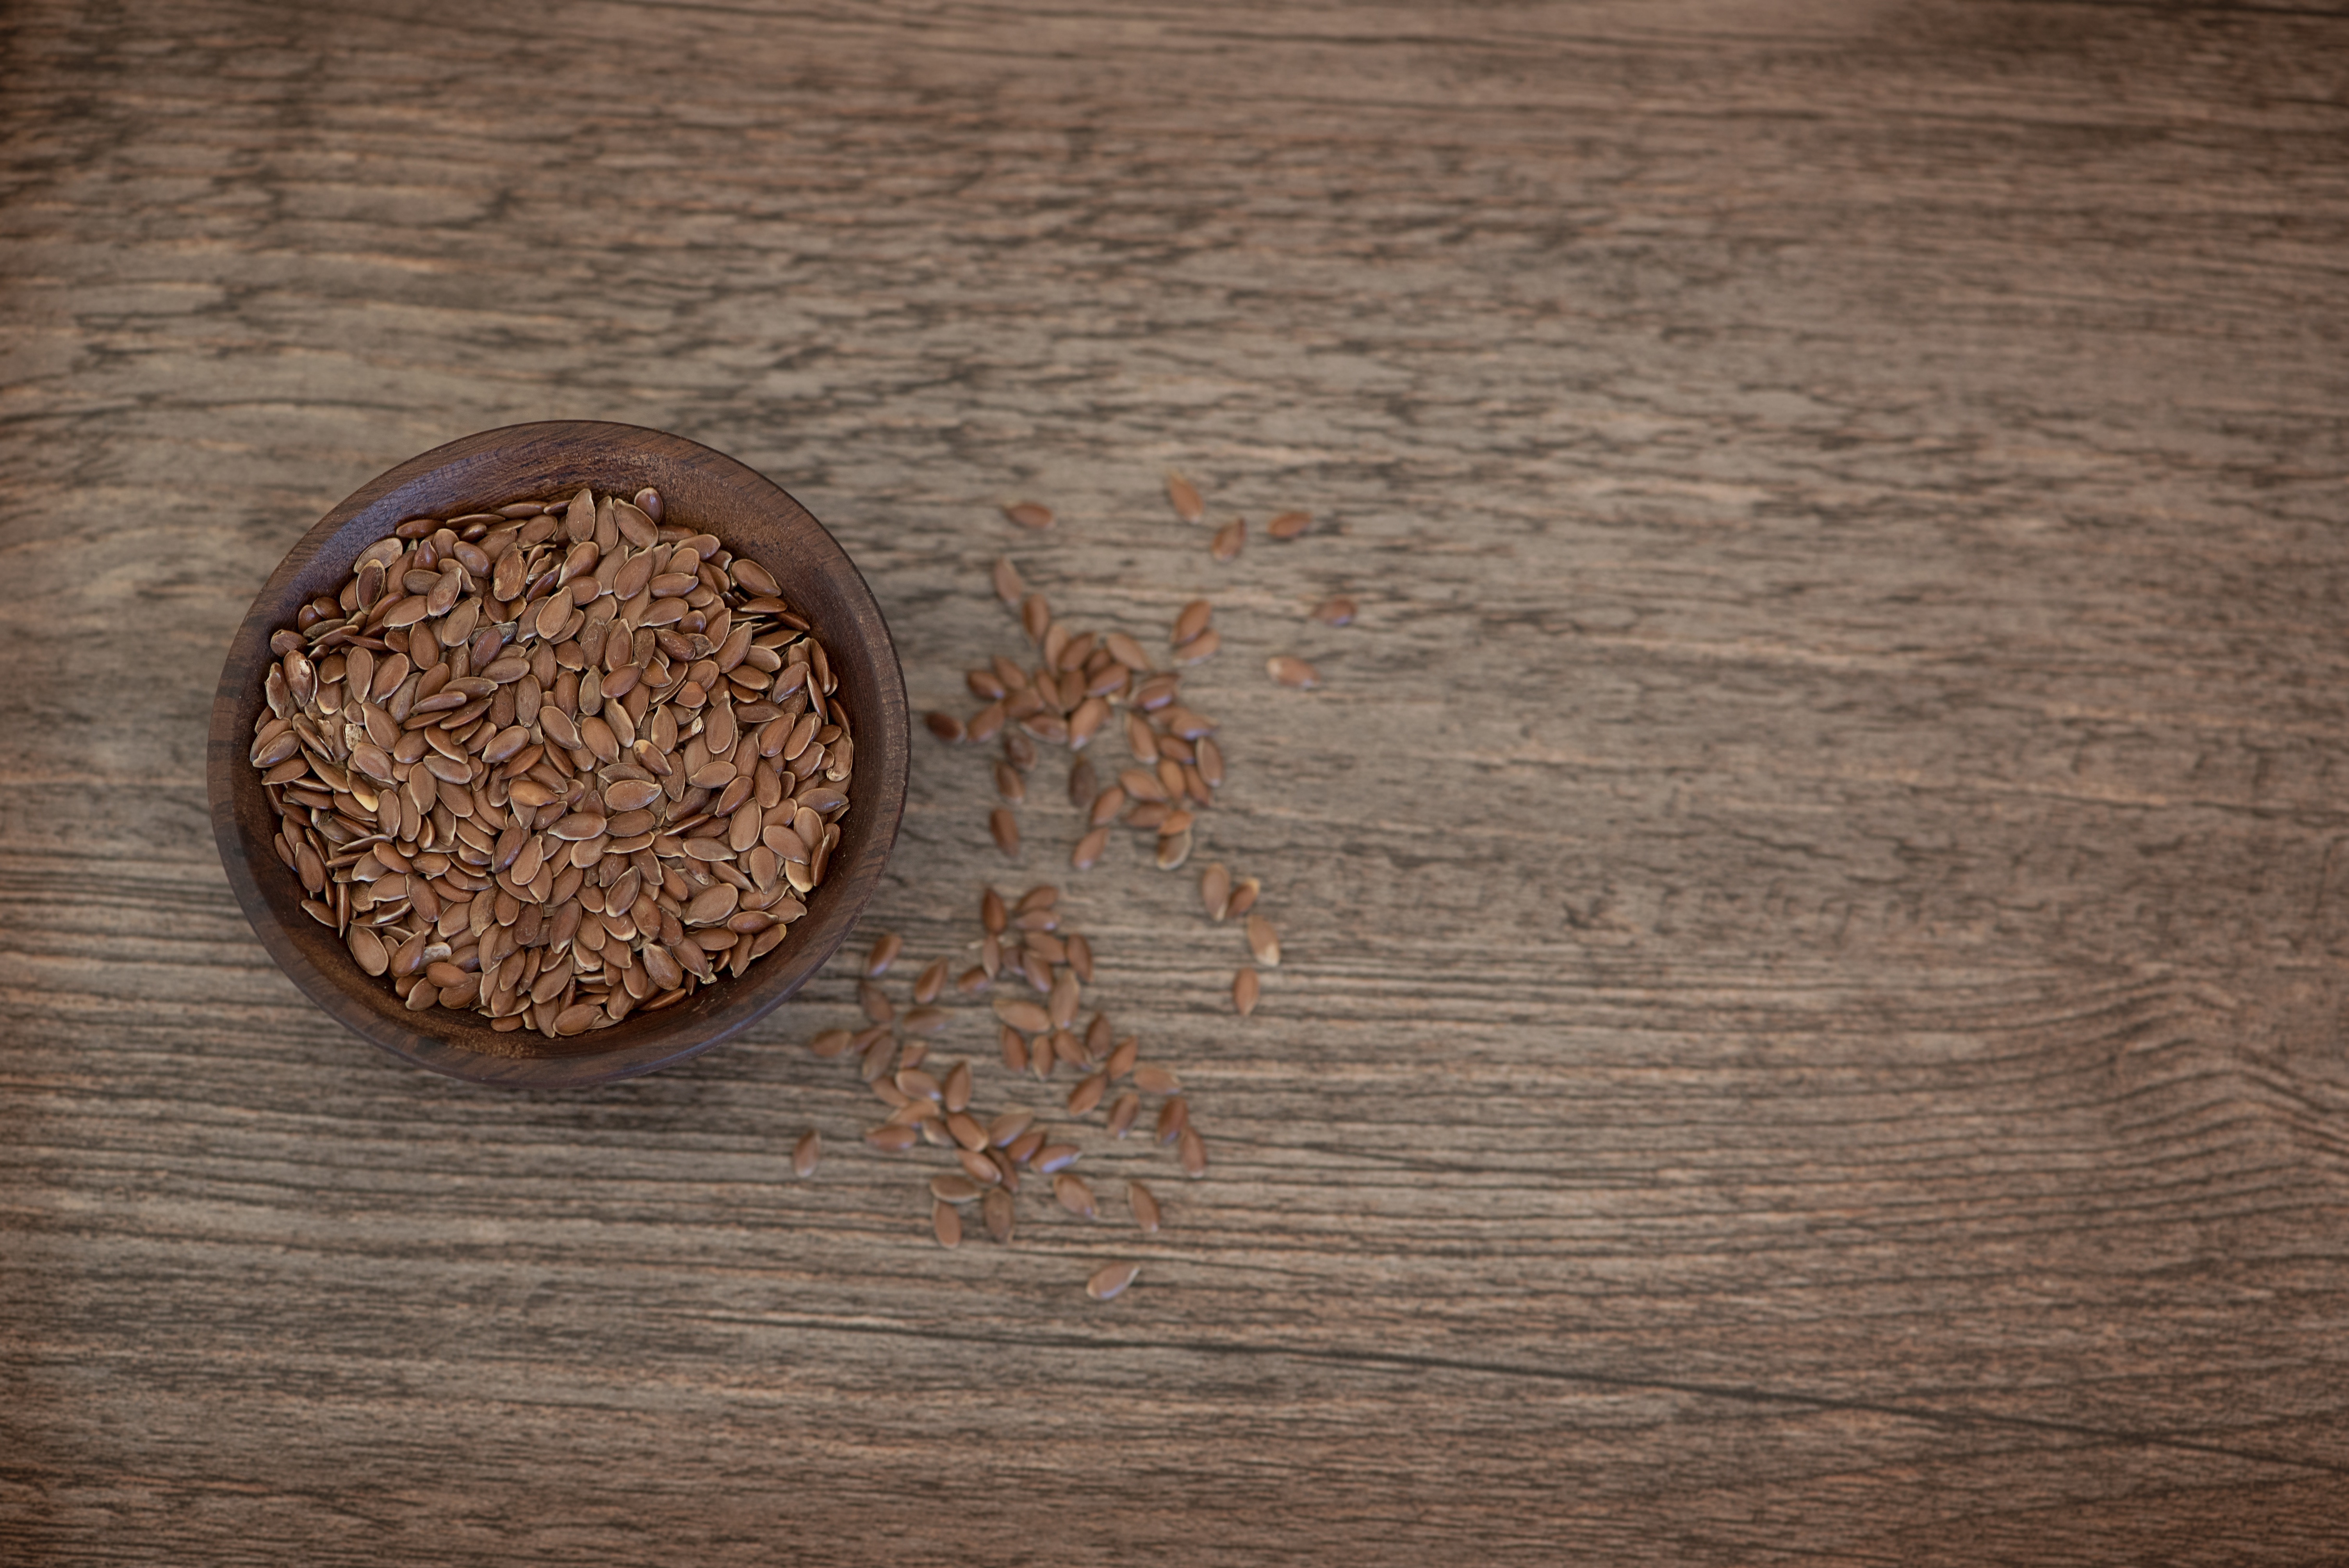
plant, wood, leaf, food, produce, brown, soil, healthy, close, eat, seeds, nutrition, vital substances, text freedom, flavor, flax seed, bowls, flooring, holzsch sselchen, grass family